Dewey Ballantine

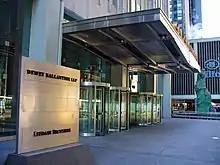
Dewey Ballantine's principal office at the Calyon Building, New York City.

On October 25, 2006, the firm announced that it would merge with the San Francisco-based, Orrick, Herrington & Sutcliffe. With over 1,500 attorneys, the combined firm would have been among the 10 largest firms in the United States. The two firms were not able to successfully negotiate the merger and it was called off in January 2007. At about that time, Dewey Ballantine had approximately 500 attorneys in 12 offices around the world.